History of trams in Leipzig

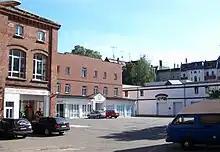
Former Connewitz I tram depot

The LPE opened a new depot in 1891 between the Brandstraße and the Simildenstraße. The distinguishing characteristic of the Connewitz I depot was its two-level tramcar shed. The upper floor was reached from the Simildenstrasse, and the upper floor from the Brandstraße. This depot was also used by the first electric tramcars to operate in Leipzig, on 18 April 1896. The connection to the Brandstraße was removed at the end of 1922 and the beginning of 1923, and the connection to the Simildenstraße was removed in 1931. Only a single track between these roads remained passable thereafter.